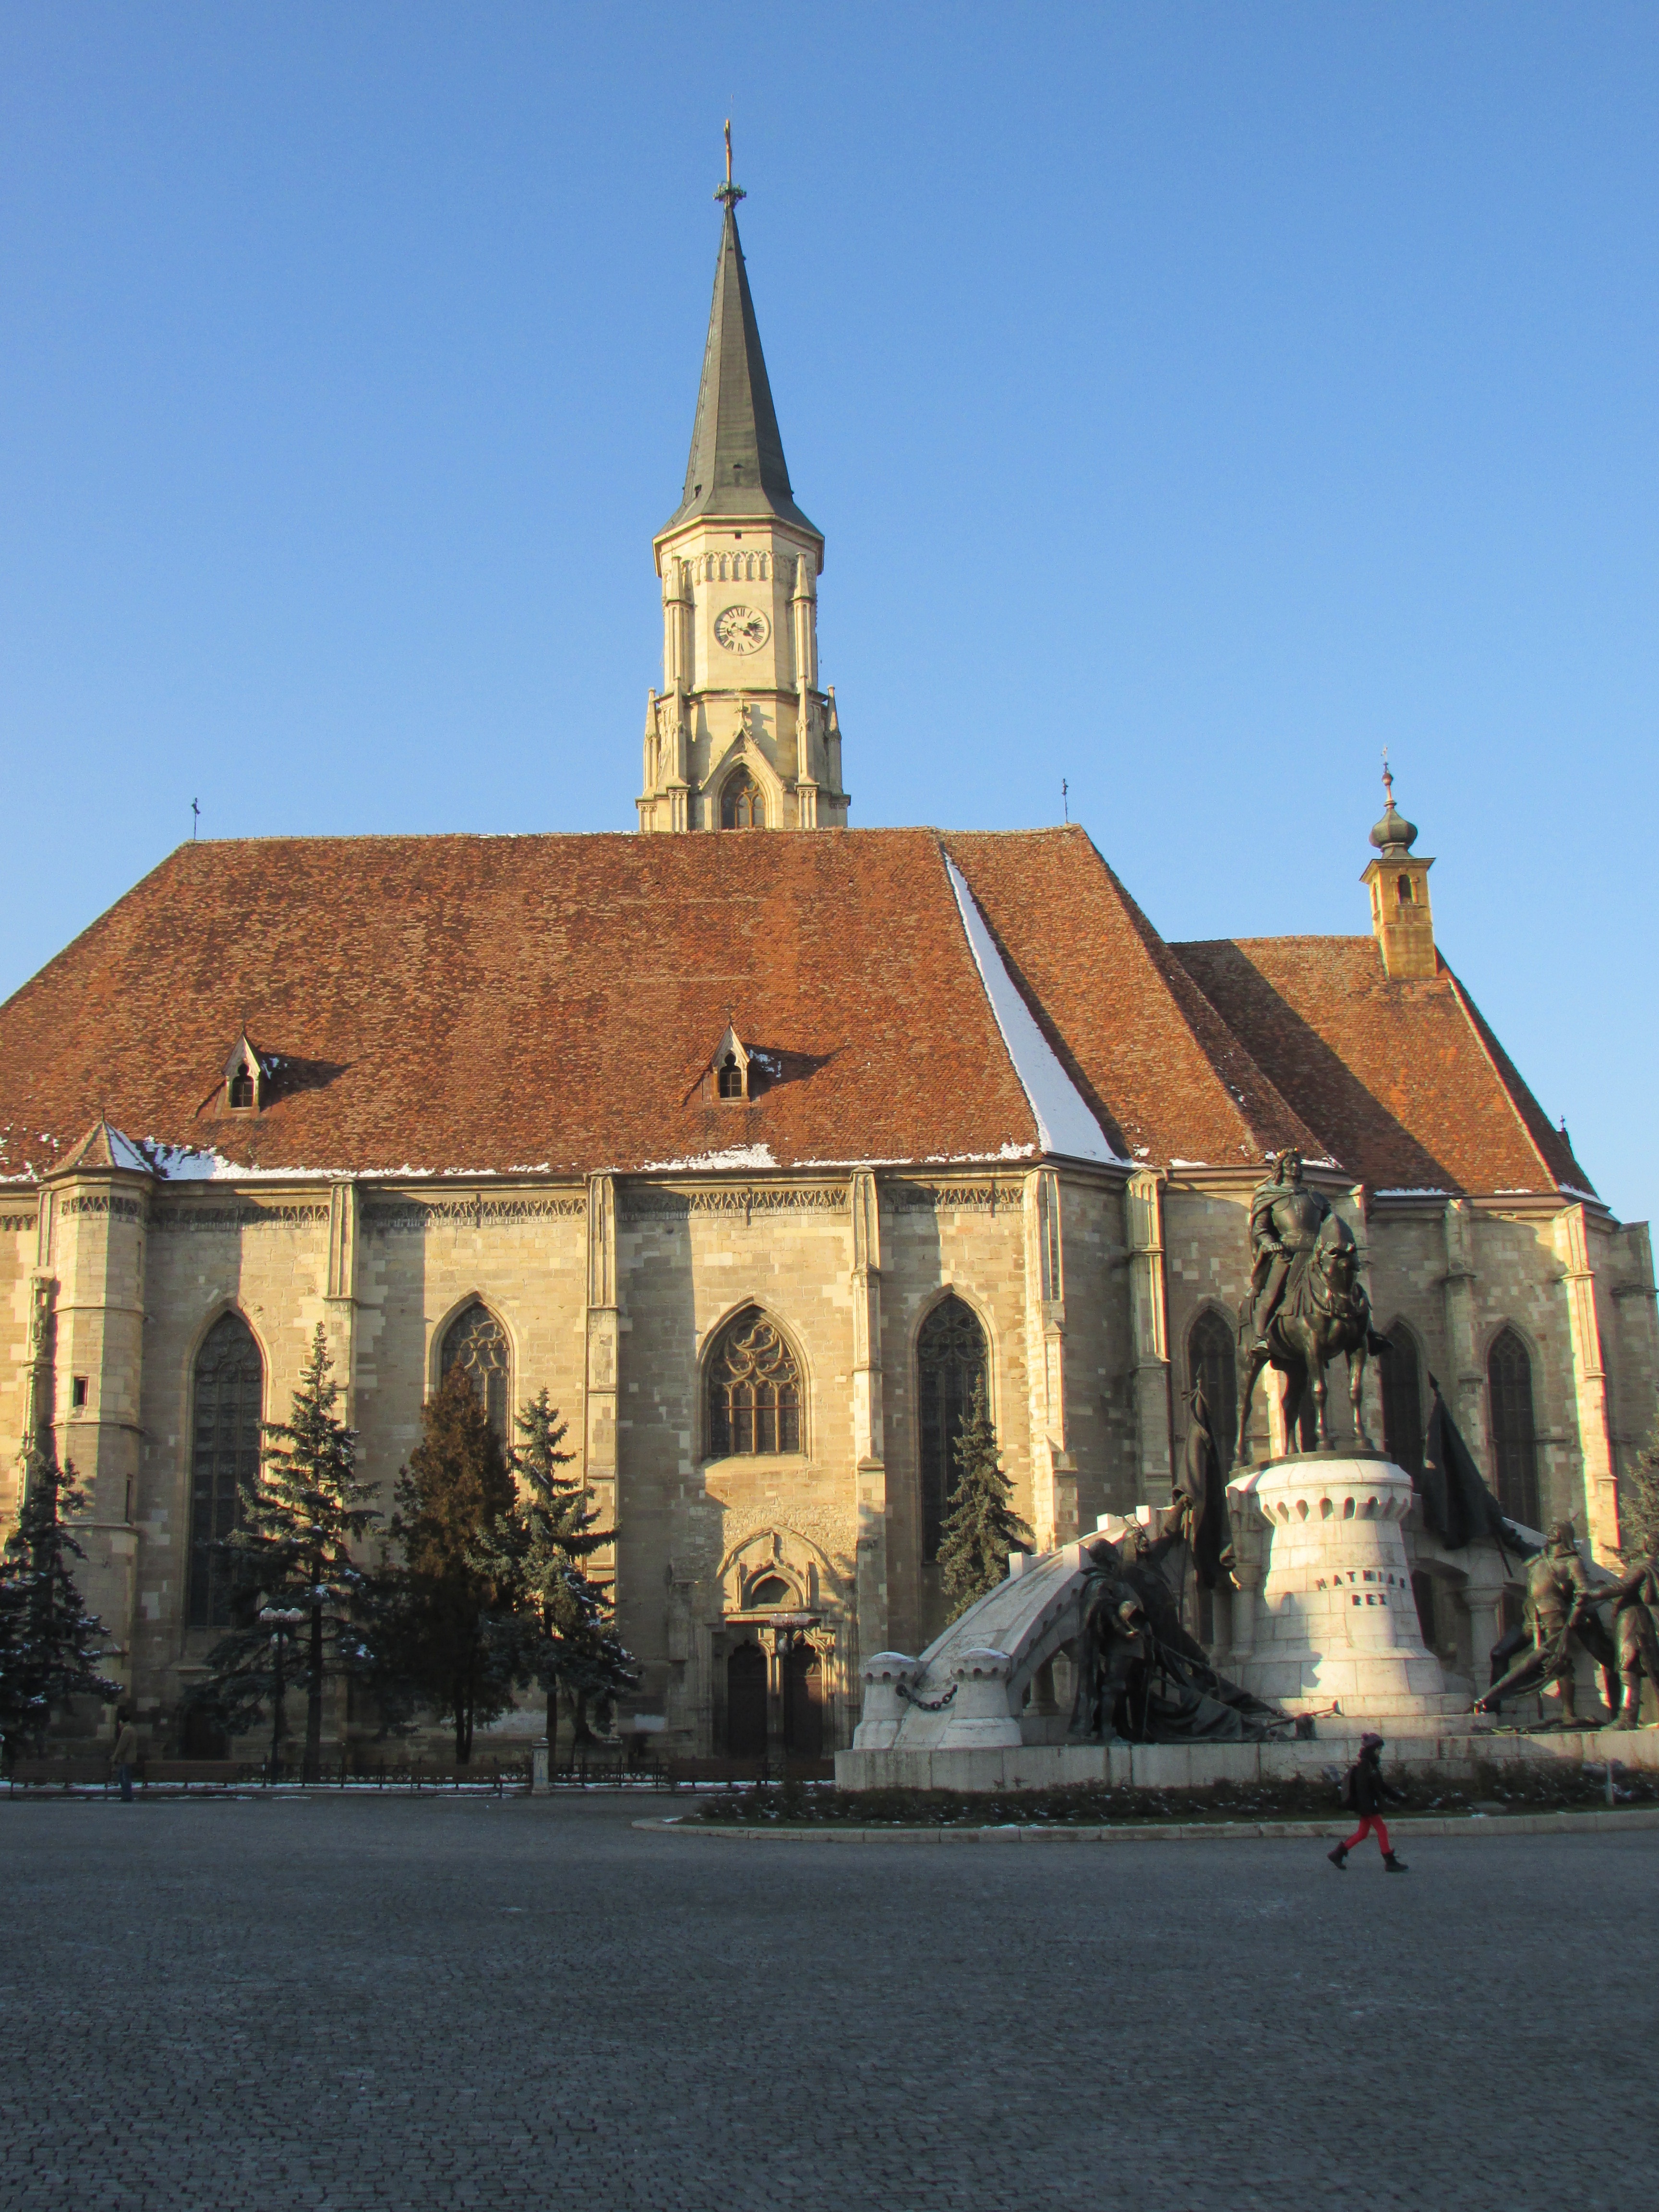
town, building, landmark, facade, church, cathedral, chapel, place of worship, bell tower, spire, steeple, monastery, basilica, romania, transylvania, cluj napoca, spanish missions in california, st michael's cathedral